Karima Adebibe

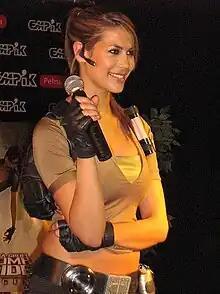
Adebibe as Lara Croft in Warsaw, Poland, 3 June 2006.

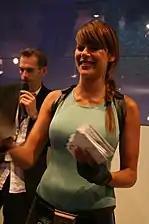
Adebibe in August 2007

Karima Adebibe (also known as Karima McAdams; born 14 February 1985) is an English actress and model.